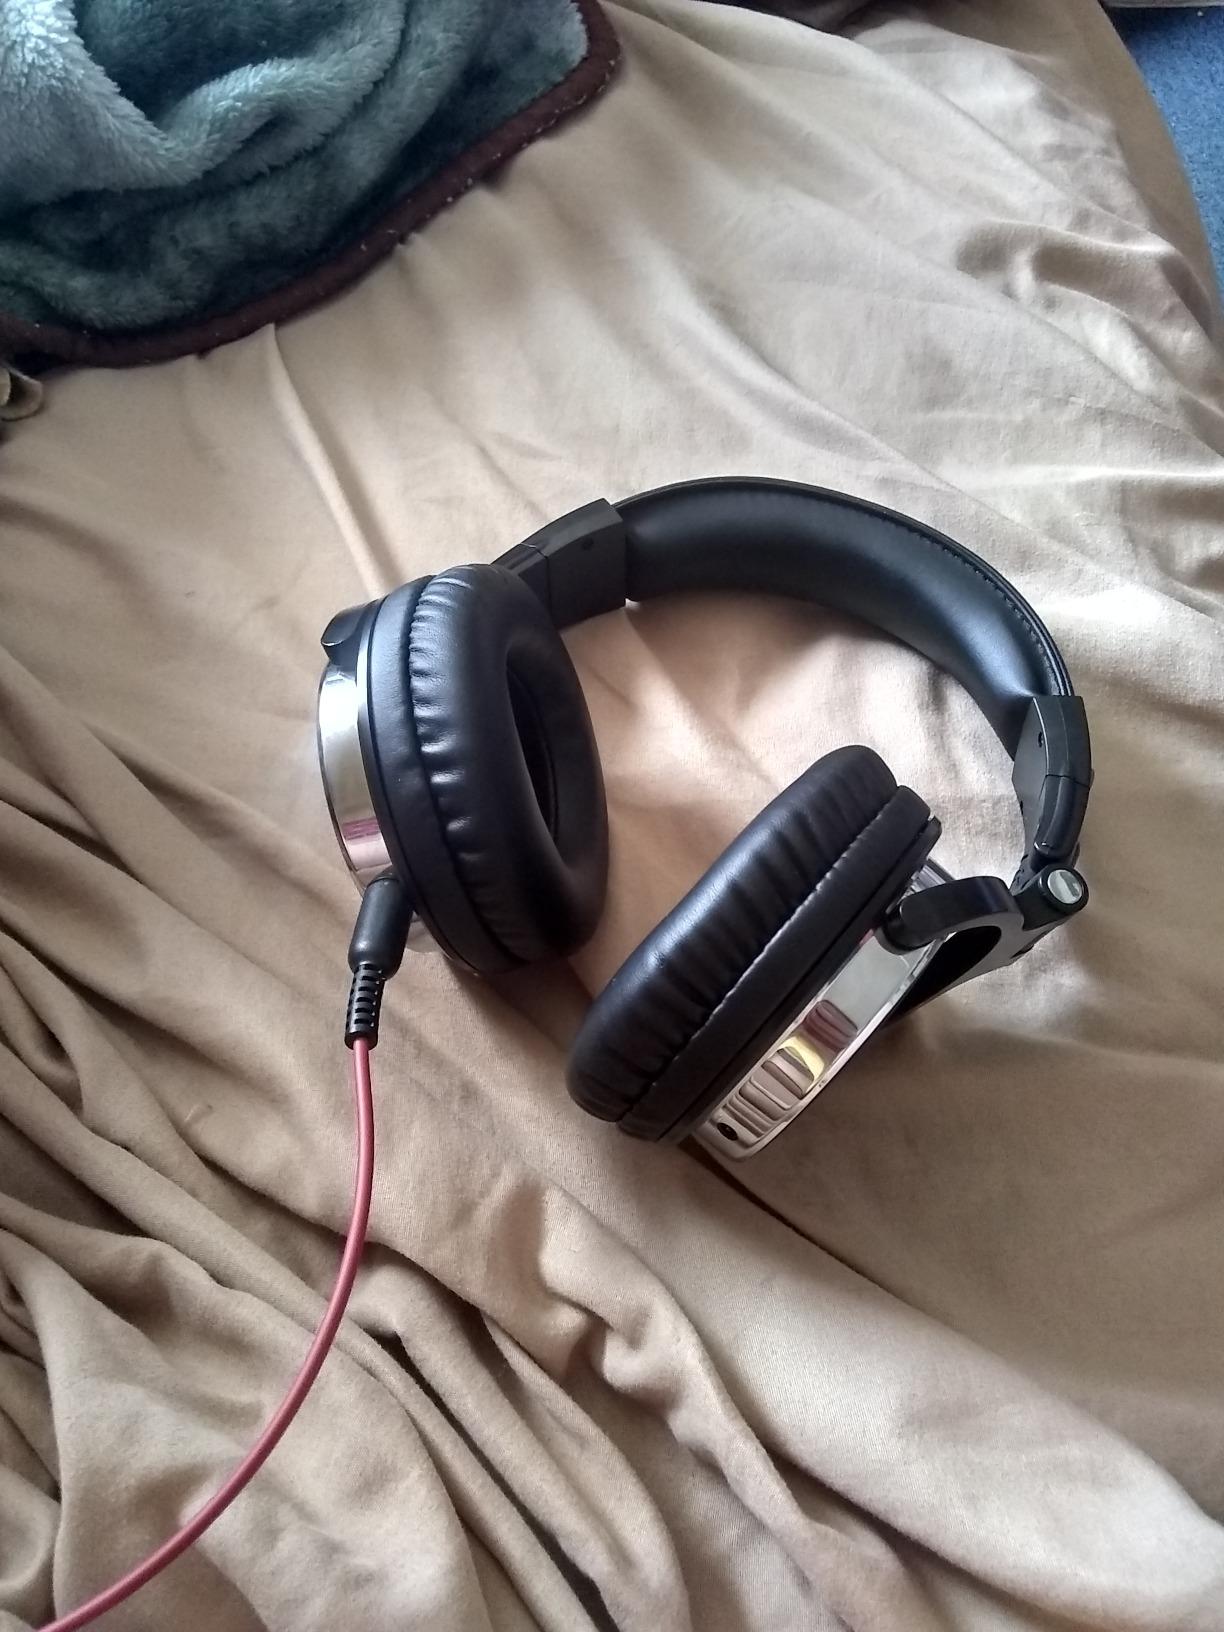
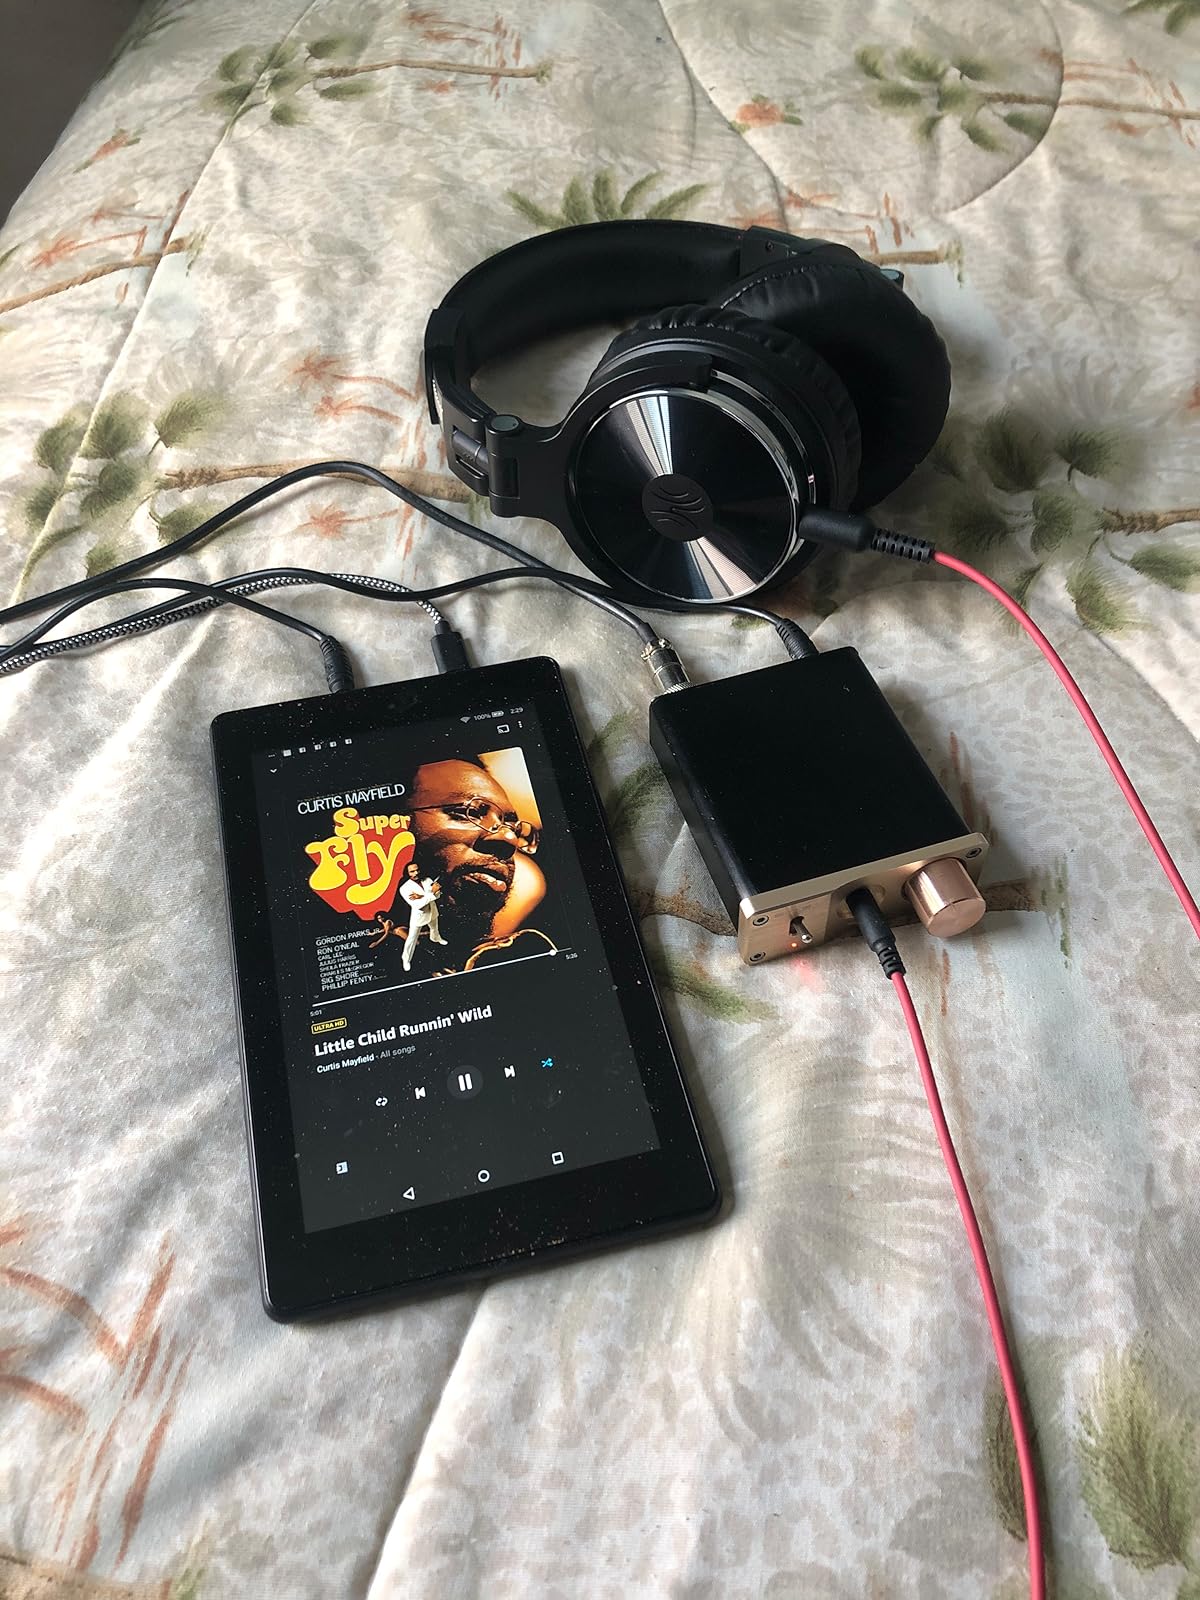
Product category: headphones
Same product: yes